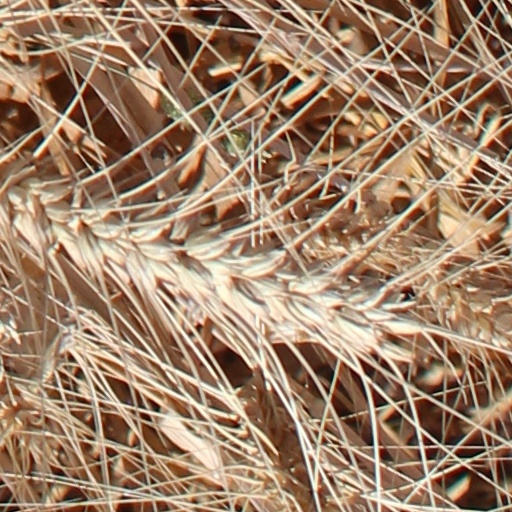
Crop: wheat